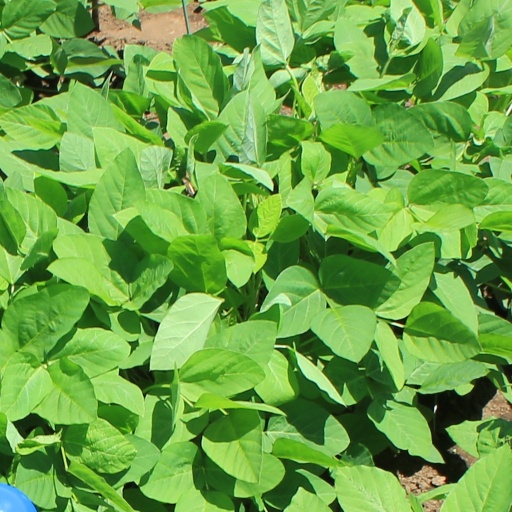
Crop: soybean